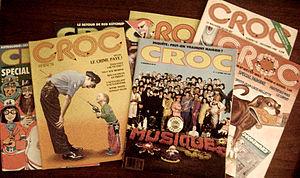
Quelques exemplaires datant des années 1980 du journal humoristique québécois Croc.
Croc est un magazine québécois d’humour publié mensuellement de 1979 à 1995 à Montréal au Canada. Un numéro spécial est publié 40 ans après sa fondation en octobre 2019.